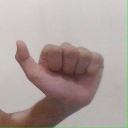
अक्षर: त